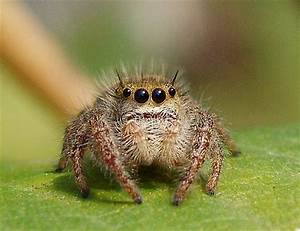
Label: ragno